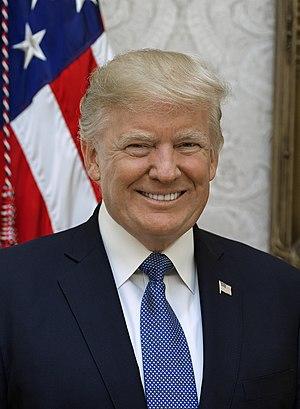
Les primaires présidentielles du Parti républicain américain de 2020 sont le processus par lequel les membres et sympathisants du Parti républicain des États-Unis désignent leur candidat à l'élection présidentielle de 2020.